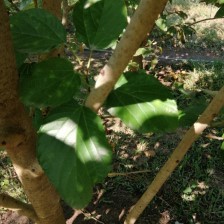
Variety: WhiteKing